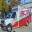
Label: ambulance